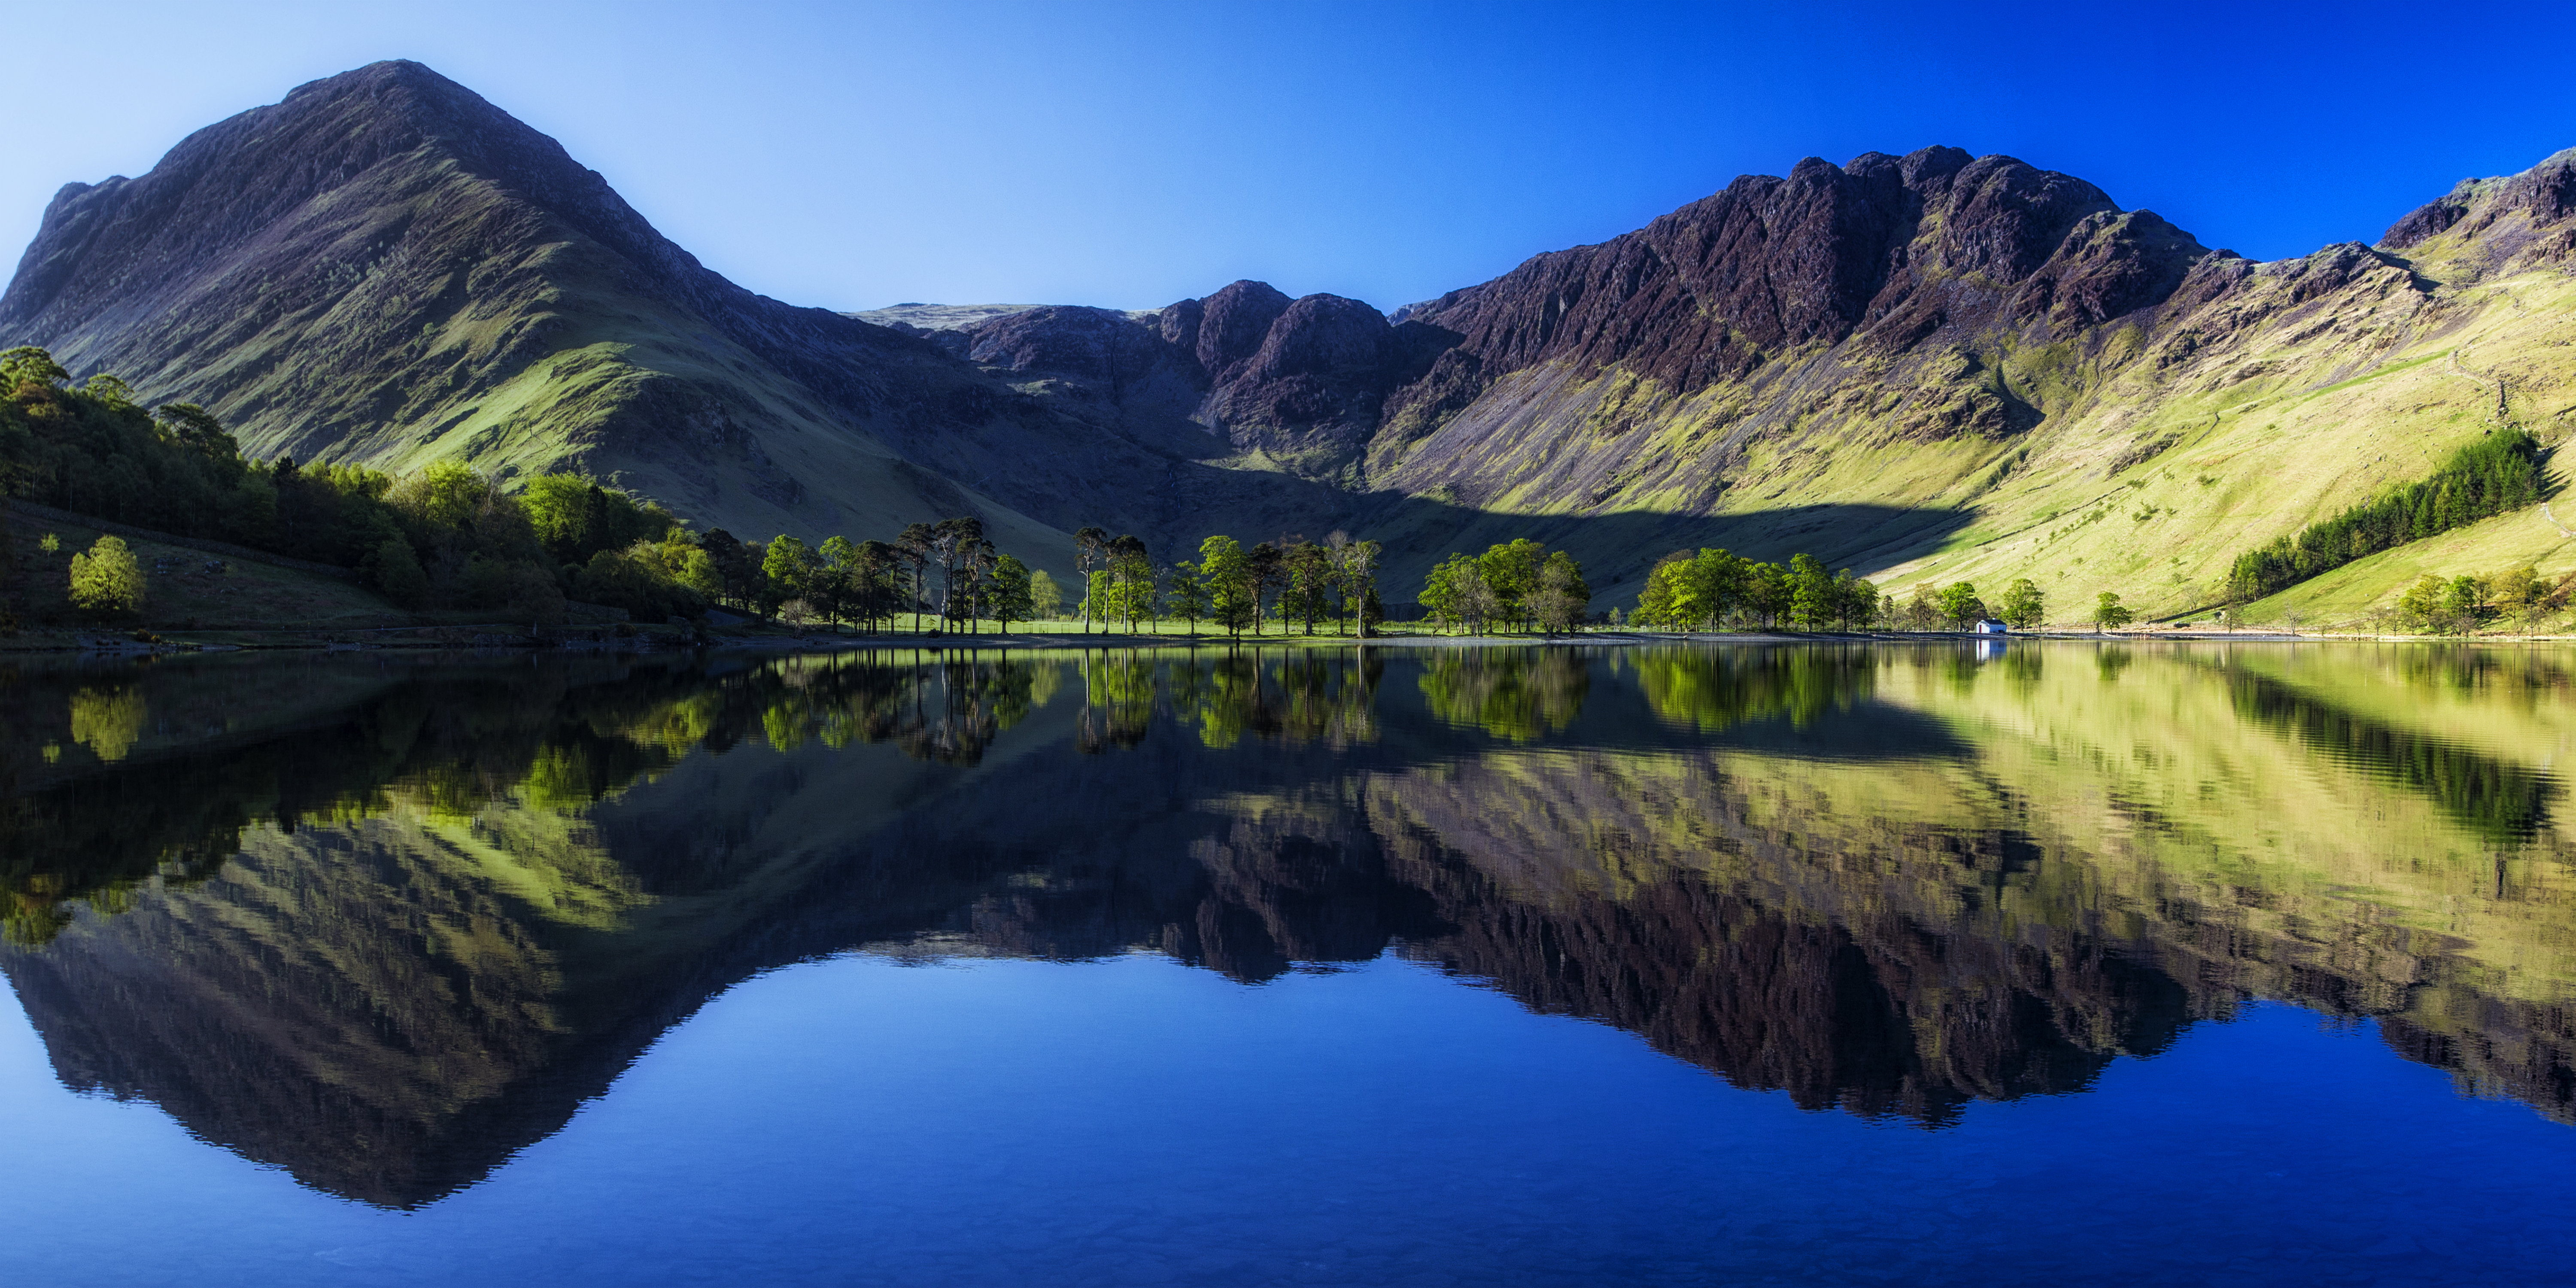
landscape, nature, wilderness, mountain, morning, lake, valley, mountain range, reflection, peaceful, fjord, reservoir, national park, alps, plateau, loch, crater lake, buttermere, lakedistrict, fleetwithpike, sentinels, sentinelsofbuttermere, haystacks, landform, tarn, mountain pass, geographical feature, mountainous landforms